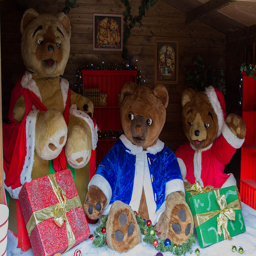
Teddy bears are dressed in Christmas clothes with presents.
Some stuffed bears and presents in a room.
There are three teddy bears with Christmas presents.
stuffed teddy bears dressed like santa with presents
Three teddy bears dressed up for Christmas on display